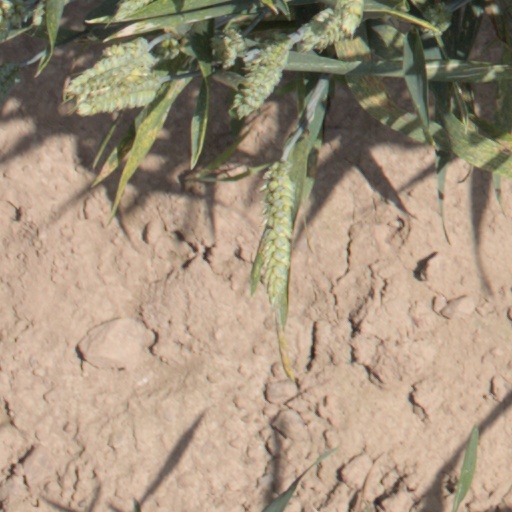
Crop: wheat